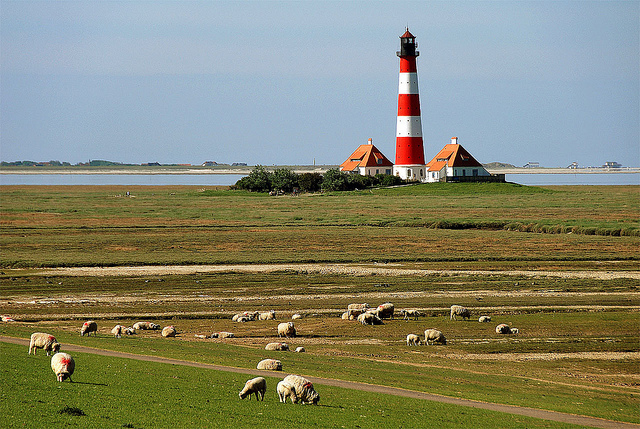
user: Given an image and a question. Answer the question in a short answer. Question: What building is in the background? Short Answer:
assistant: light house